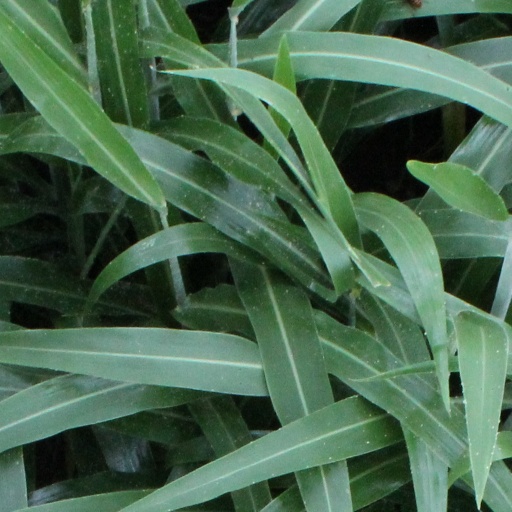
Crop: sorghum